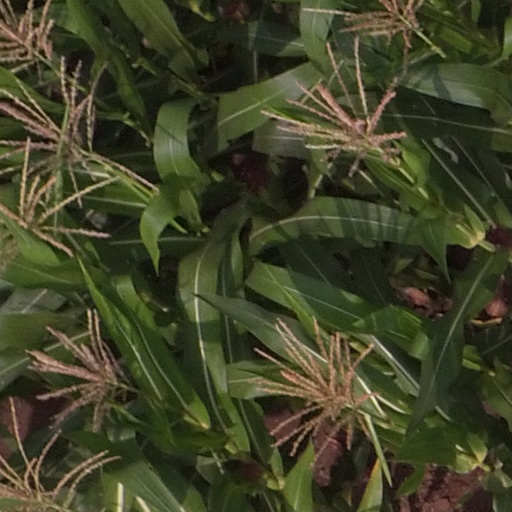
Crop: maize; corn